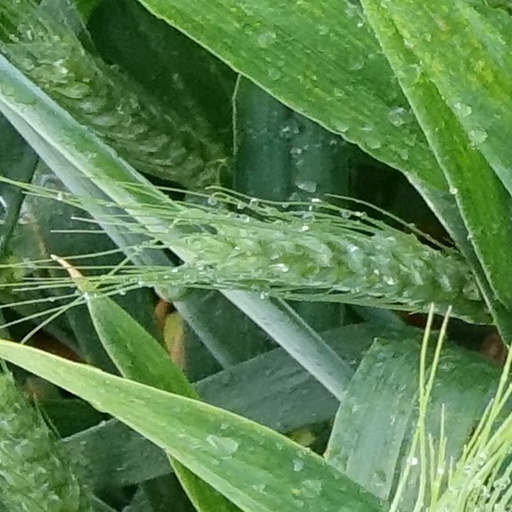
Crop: wheat